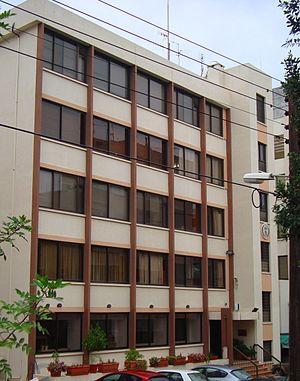
Parti progressiste des travailleursРусский: Прогрессивная партия трудового народа Кипраفارسی: حزب مترقی خلق کارگرItaliano: Partito Progressista dei Lavoratori